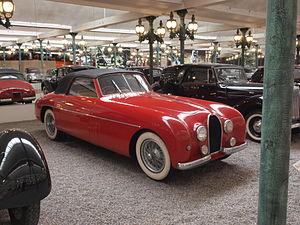
Cette liste présente les véhicules automobiles protégés au titre des monuments historiques en France.